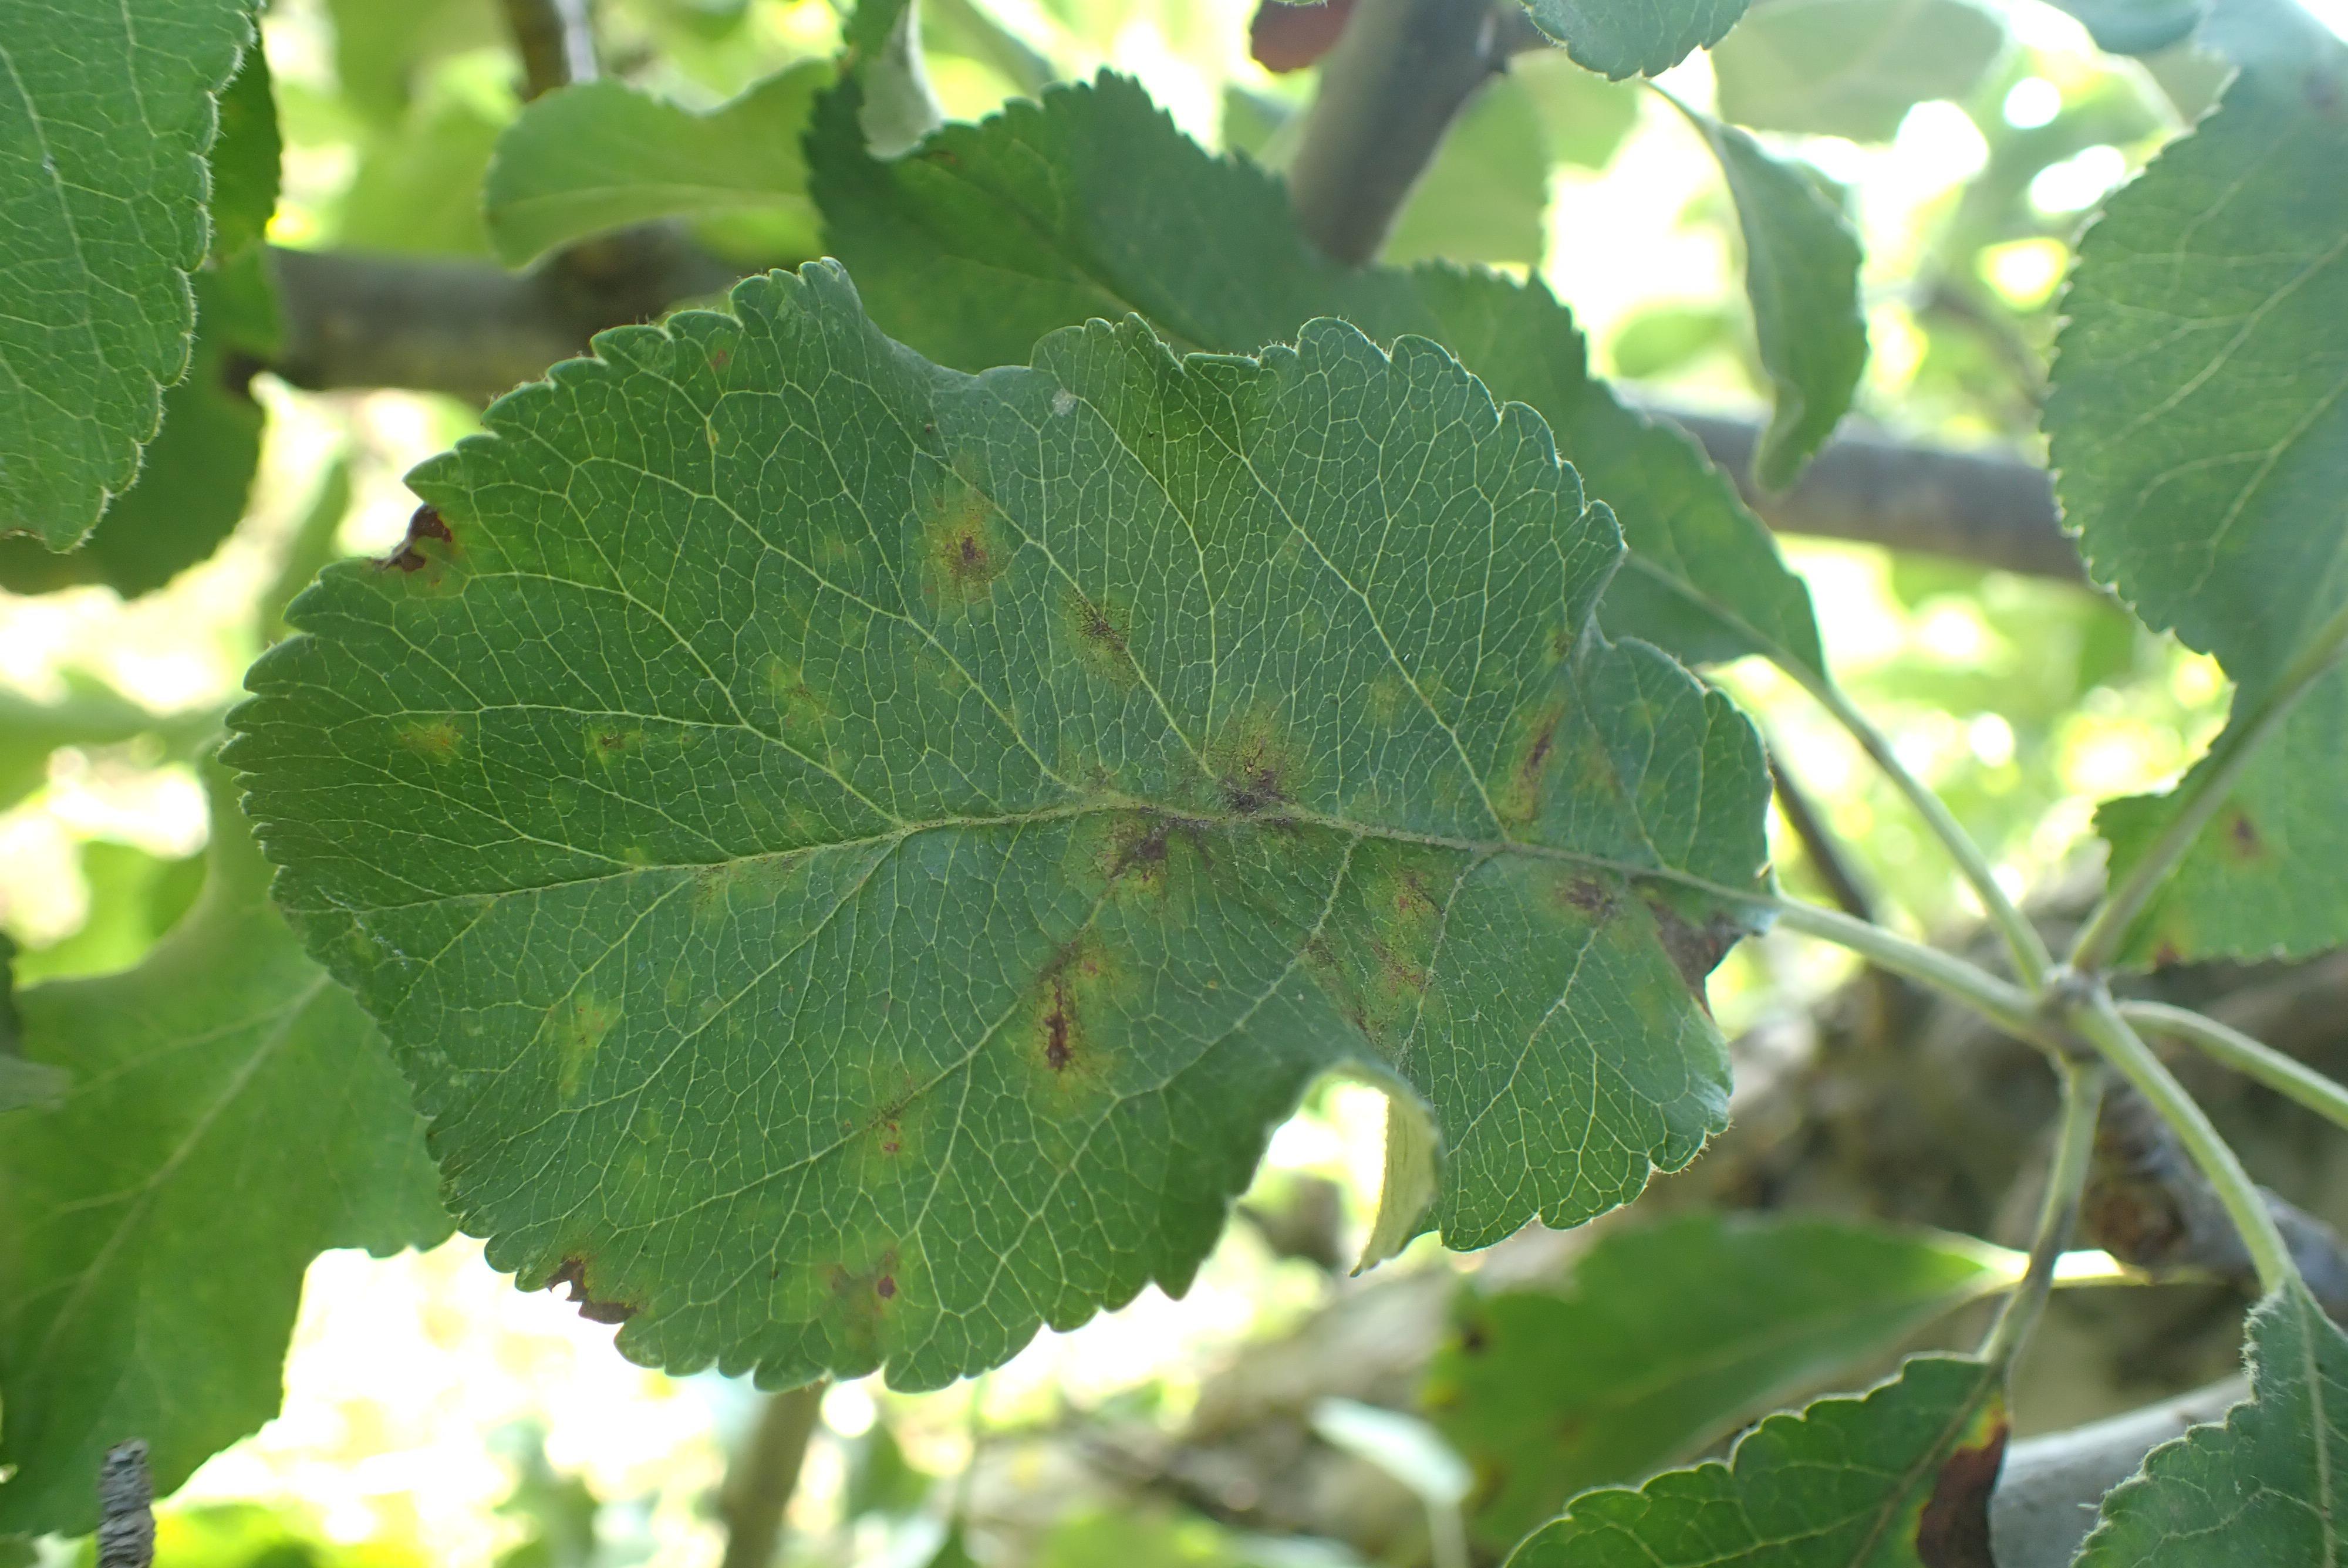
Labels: scab